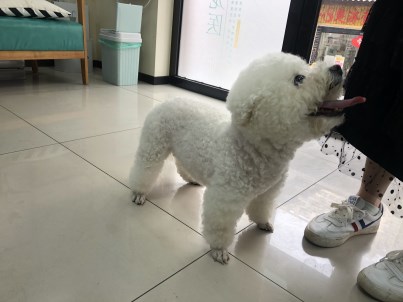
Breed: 3083-n000117-Bichon_Frise